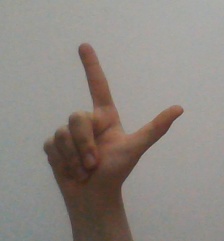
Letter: laam